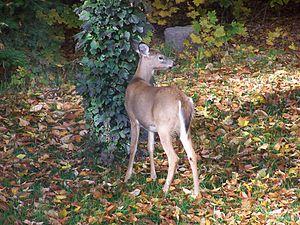
Faune sur la montagne de Rigaud
Rigaud est une ville située au nord-ouest du Suroît au Québec. Elle fait partie de la municipalité régionale de comté de Vaudreuil-Soulanges à l'extrémité ouest de la région administrative de la Montérégie. Rigaud se trouve à environ 70 km à l'ouest de Montréal et 130 km à l'est d'Ottawa, à la frontière entre le Québec et l'Ontario. Sis dans la plaine du Saint-Laurent en rive droite de la rivière des Outaouais à la hauteur du lac des Deux Montagnes et en aval des rapides du Long-Sault, son territoire contrasté avec des zones humides en bordure du lac, la plaine fertile au centre et à l'ouest, et la montagne de Rigaud, rocailleuse et impropre aux cultures au sud et à l'est, en détermine l'histoire, l'économie et l'occupation humaine.